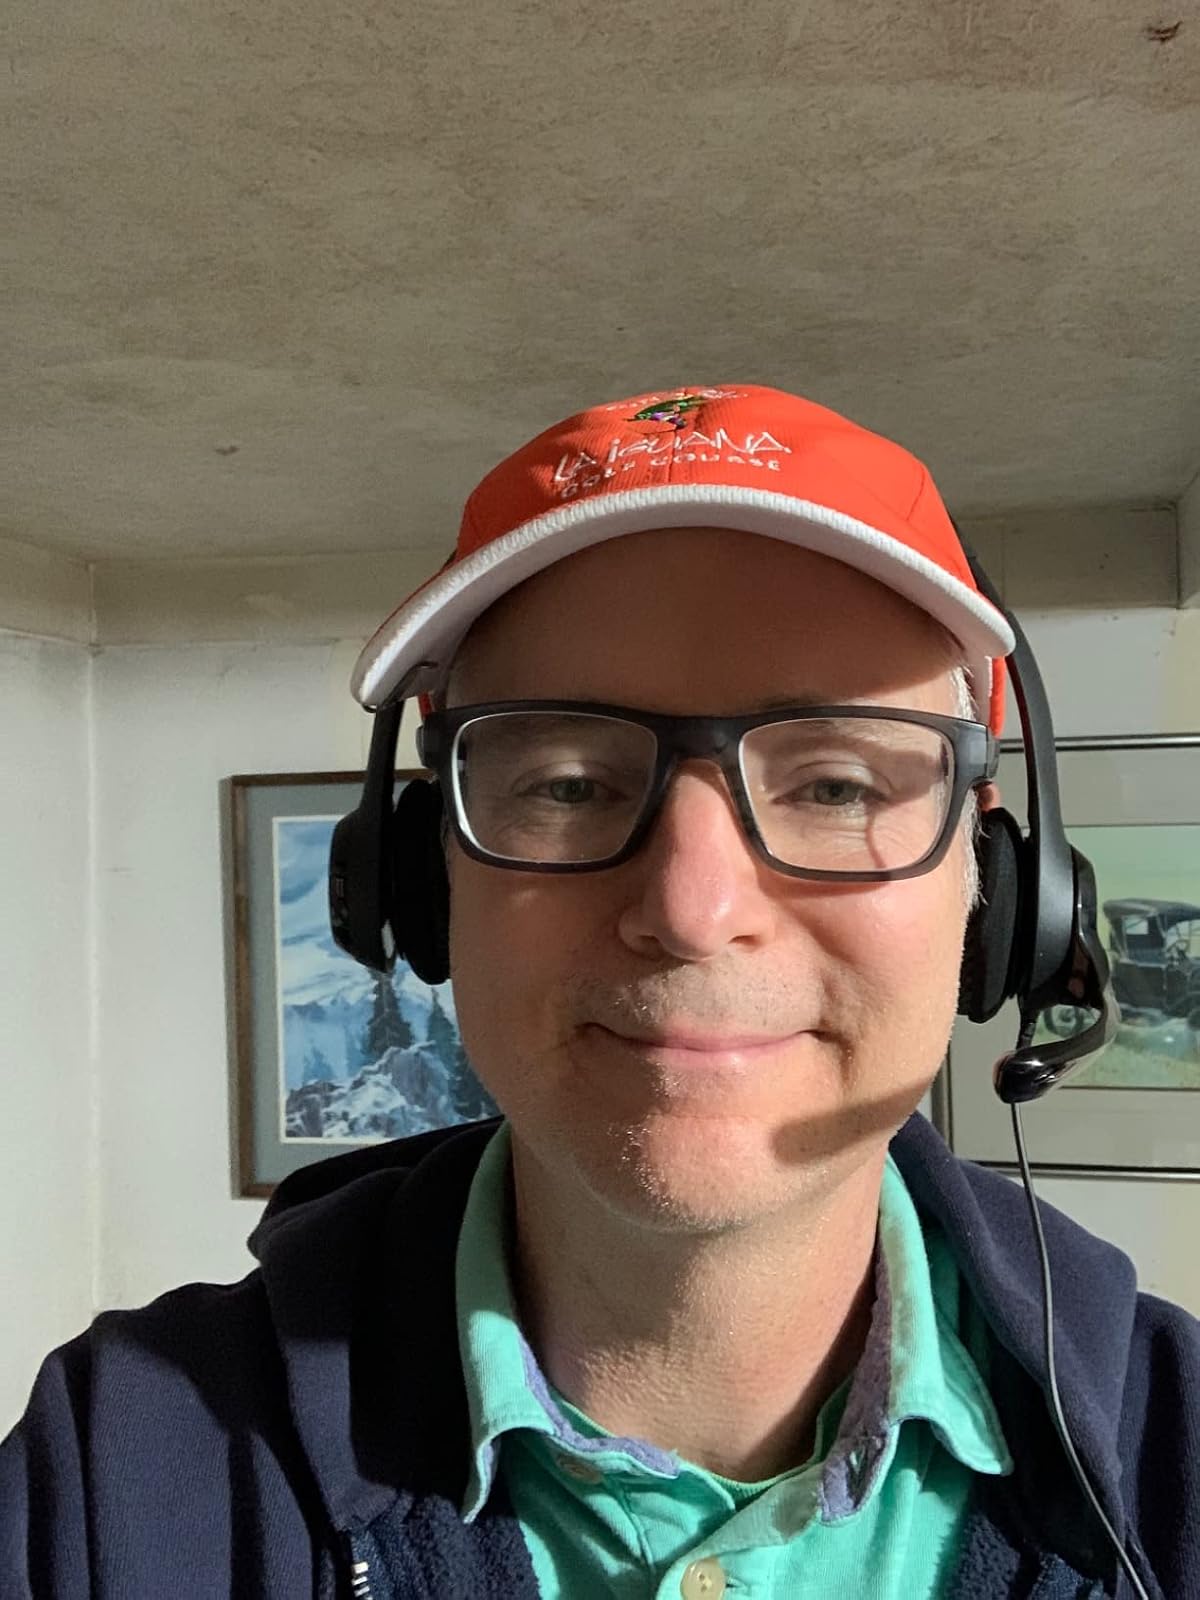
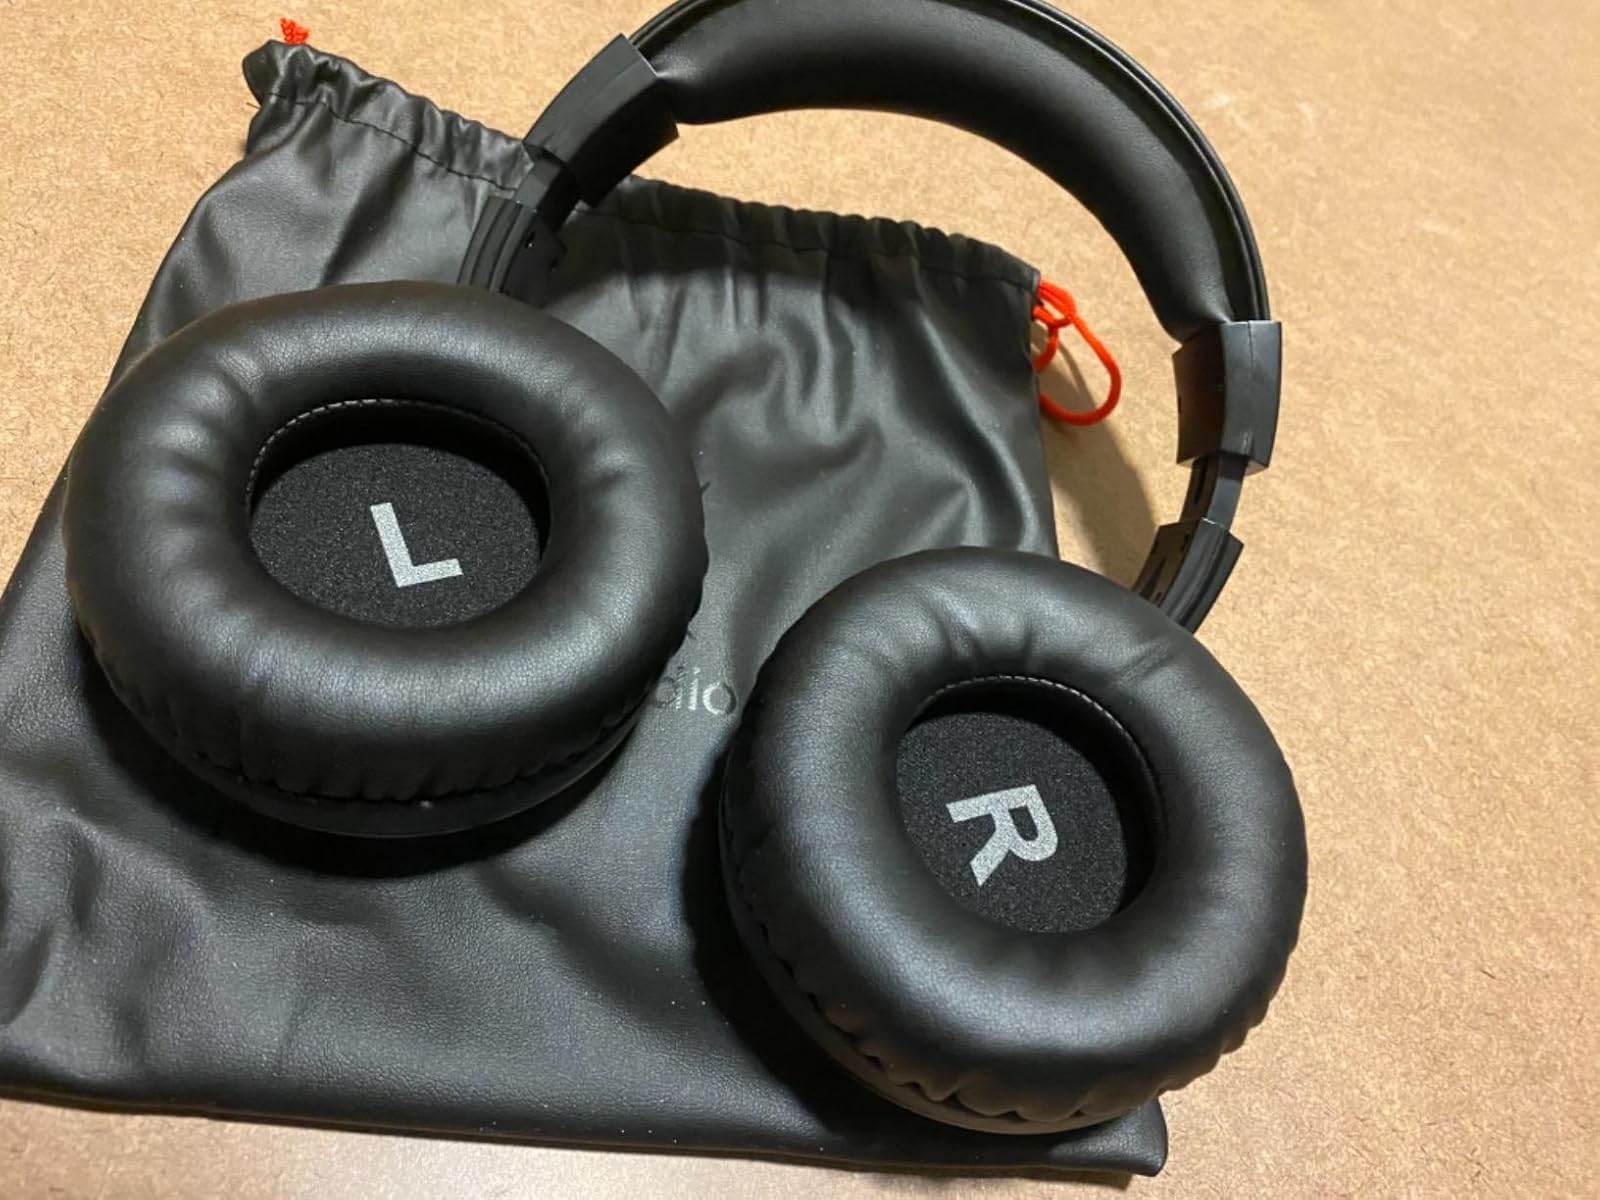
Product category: headphones
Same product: no